Havana Biennial

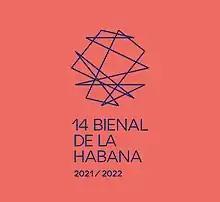

This edition will be held from November 12, 2021 to April 30, 2022. For the first time, the event will span a period of almost six months and will be divided into three stages that have been called Experiences: